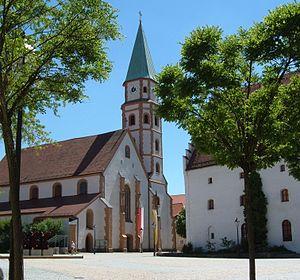
Neumarkt in der Oberpfalz est une ville d'Allemagne, chef-lieu de l'arrondissement de Neumarkt in der Oberpfalz dans le district du Haut-Palatinat, en Bavière. Elle possède le statut de Große Kreisstadt.